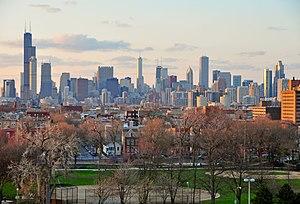
La ville de Chicago est divisée en 77 secteurs communautaires qui furent essentiellement créés pour les données démographiques et statistiques de la ville et du bureau du recensement des États-Unis. Ils servent également de base à une variété d'initiatives en matière de planification urbaine, à la fois au niveau local et municipal.
Les Grands Lacs d'Amérique du Nord forment un groupe de cinq vastes lacs situés sur ou près de la frontière entre le Canada et les États-Unis en Amérique du Nord. Ils constituent le groupe de lacs d'eau douce le plus étendu au monde avec une superficie de 244 100 km² et un volume de 23 000 km³. Associé au fleuve Saint-Laurent, émissaire du lac Ontario, le complexe constitue le plus important des systèmes d'eau douce de surface du monde avec approximativement 18 % des réserves mondiales.
Les États-Unis, en forme longue les États-Unis d'Amérique, ou EUA, sont un pays transcontinental dont la majorité du territoire se situe en Amérique du Nord. Les États-Unis ont la structure politique d'une République constitutionnelle et fédérale à Régime présidentiel, ils sont composée de cinquante États, dont quarante-huit sont adjacents et forment le Mainland. Celui-ci est encadré par l'océan Atlantique à l'est, le golfe du Mexique au sud-est et l'océan Pacifique à l'ouest, et se trouve bordé au nord par le Canada et au sud-ouest par le Mexique. Les deux États non limitrophes sont l'Alaska, situé au nord-ouest du Canada, et Hawaï, un archipel situé au milieu de l'océan Pacifique-nord. De plus, le pays comprend quatorze territoires insulaires disséminés dans la mer des Caraïbes et le Pacifique. La géographie et le climat du pays sont extrêmement diversifiés, abritant une grande variété de faune et de flore, faisant des États-Unis l'un des 17 pays mégadivers de la planète.